Aurignacian

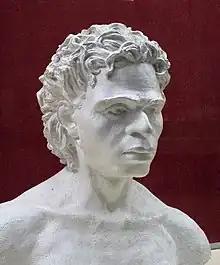
Forensic reconstruction of the Kostenki-14 modern human (38,700–36,200 year ago), considered as Aurignacian. M. M. Gerasimov, Moscow State Archaeological Museum

A 2019 demographic analysis estimated a mean population of 1,500 persons (upper limit: 3,300; lower limit: 800) for western and central Europe during the Aurignacian period (~42,000 to 33,000 y cal BP).